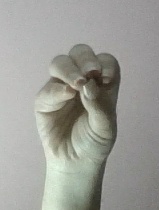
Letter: ha